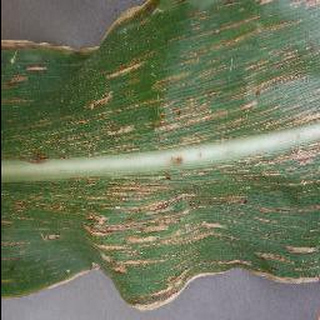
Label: corn_cercospora_leaf_spot